Nyctinasty

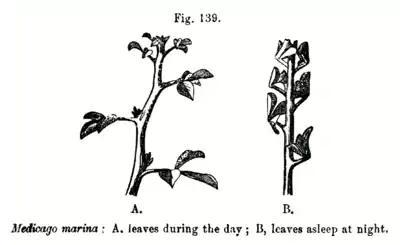
Illustration of sleep movements in "Medicago" leaves, from Charles Darwin's "The Power of Movement in Plants" (1880)

In plant biology, nyctinasty is the circadian rhythm-based nastic movement of higher plants in response to the onset of darkness, or a plant "sleeping". Nyctinastic movements are associated with diurnal light and temperature changes and controlled by the circadian clock. It has been argued that for plants that display foliar nyctinasty, it is a crucial mechanism for survival; however, most plants do not exhibit any nyctinastic movements. Nyctinasty is found in a range of plant species and across xeric, mesic, and aquatic environments, suggesting that this singular behavior may serve a variety of evolutionary benefits. Examples are the closing of the petals of a flower at dusk and the sleep movements of the leaves of many legumes.